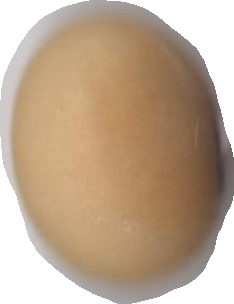
Variety: Anjasmoro